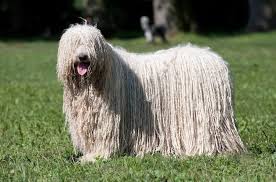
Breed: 318-n000115-komondor